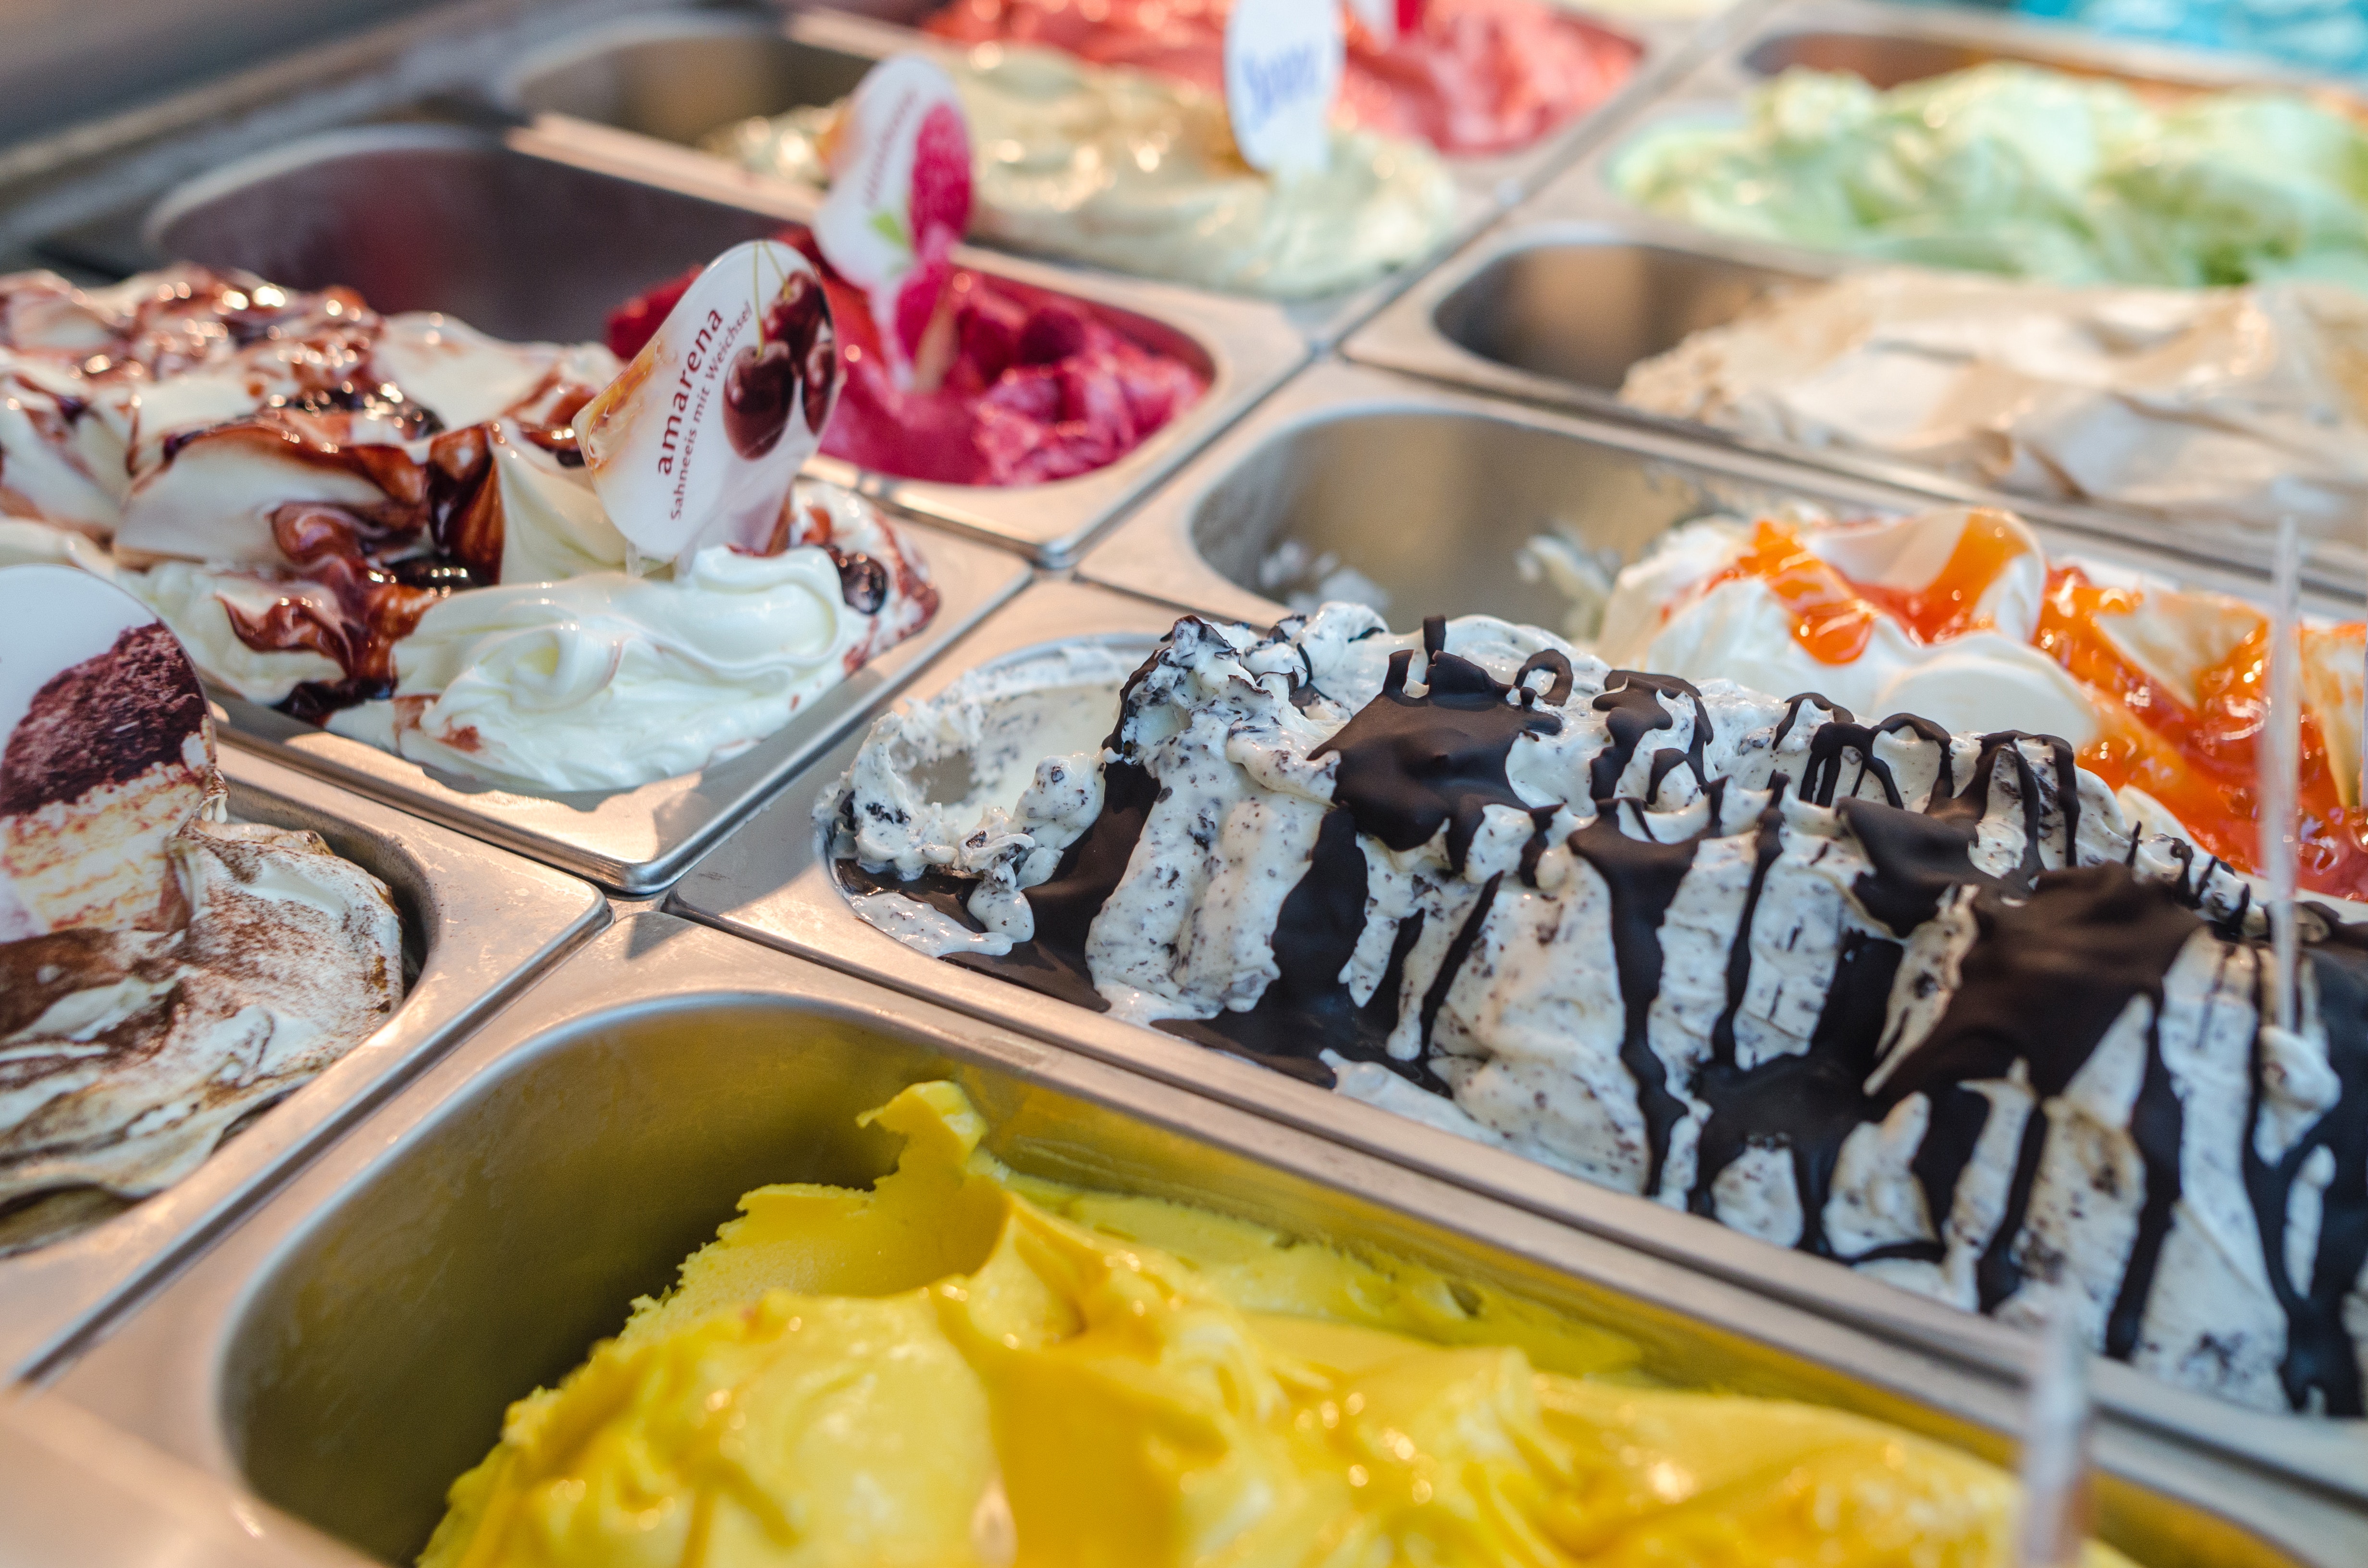
food, ice cream, gelato, frozen dessert, dessert, ingredient, cuisine, dish, dairy, dondurma, prepackaged meal, sweetness, sundae, cream, delicacy, meal, Take out food, junk food, produce, frozen yogurt